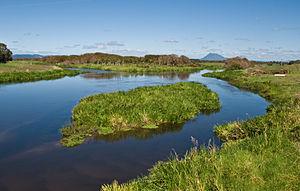
Le fleuve Tarawera est un cours d’eau, qui siège dans la baie de l'Abondance dans l’Île du Nord de la Nouvelle-Zélande.